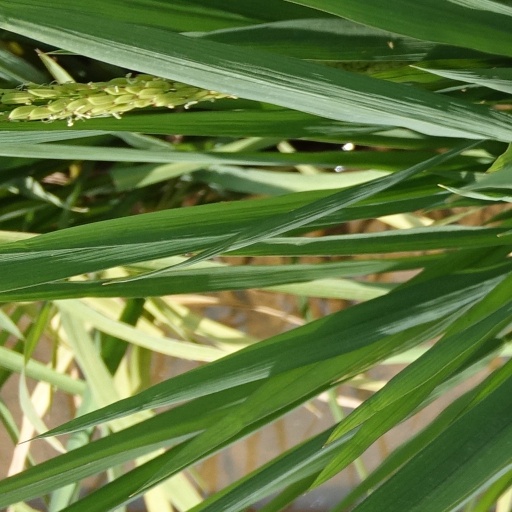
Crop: rice